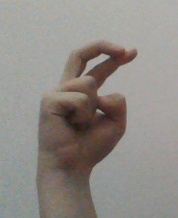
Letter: zay